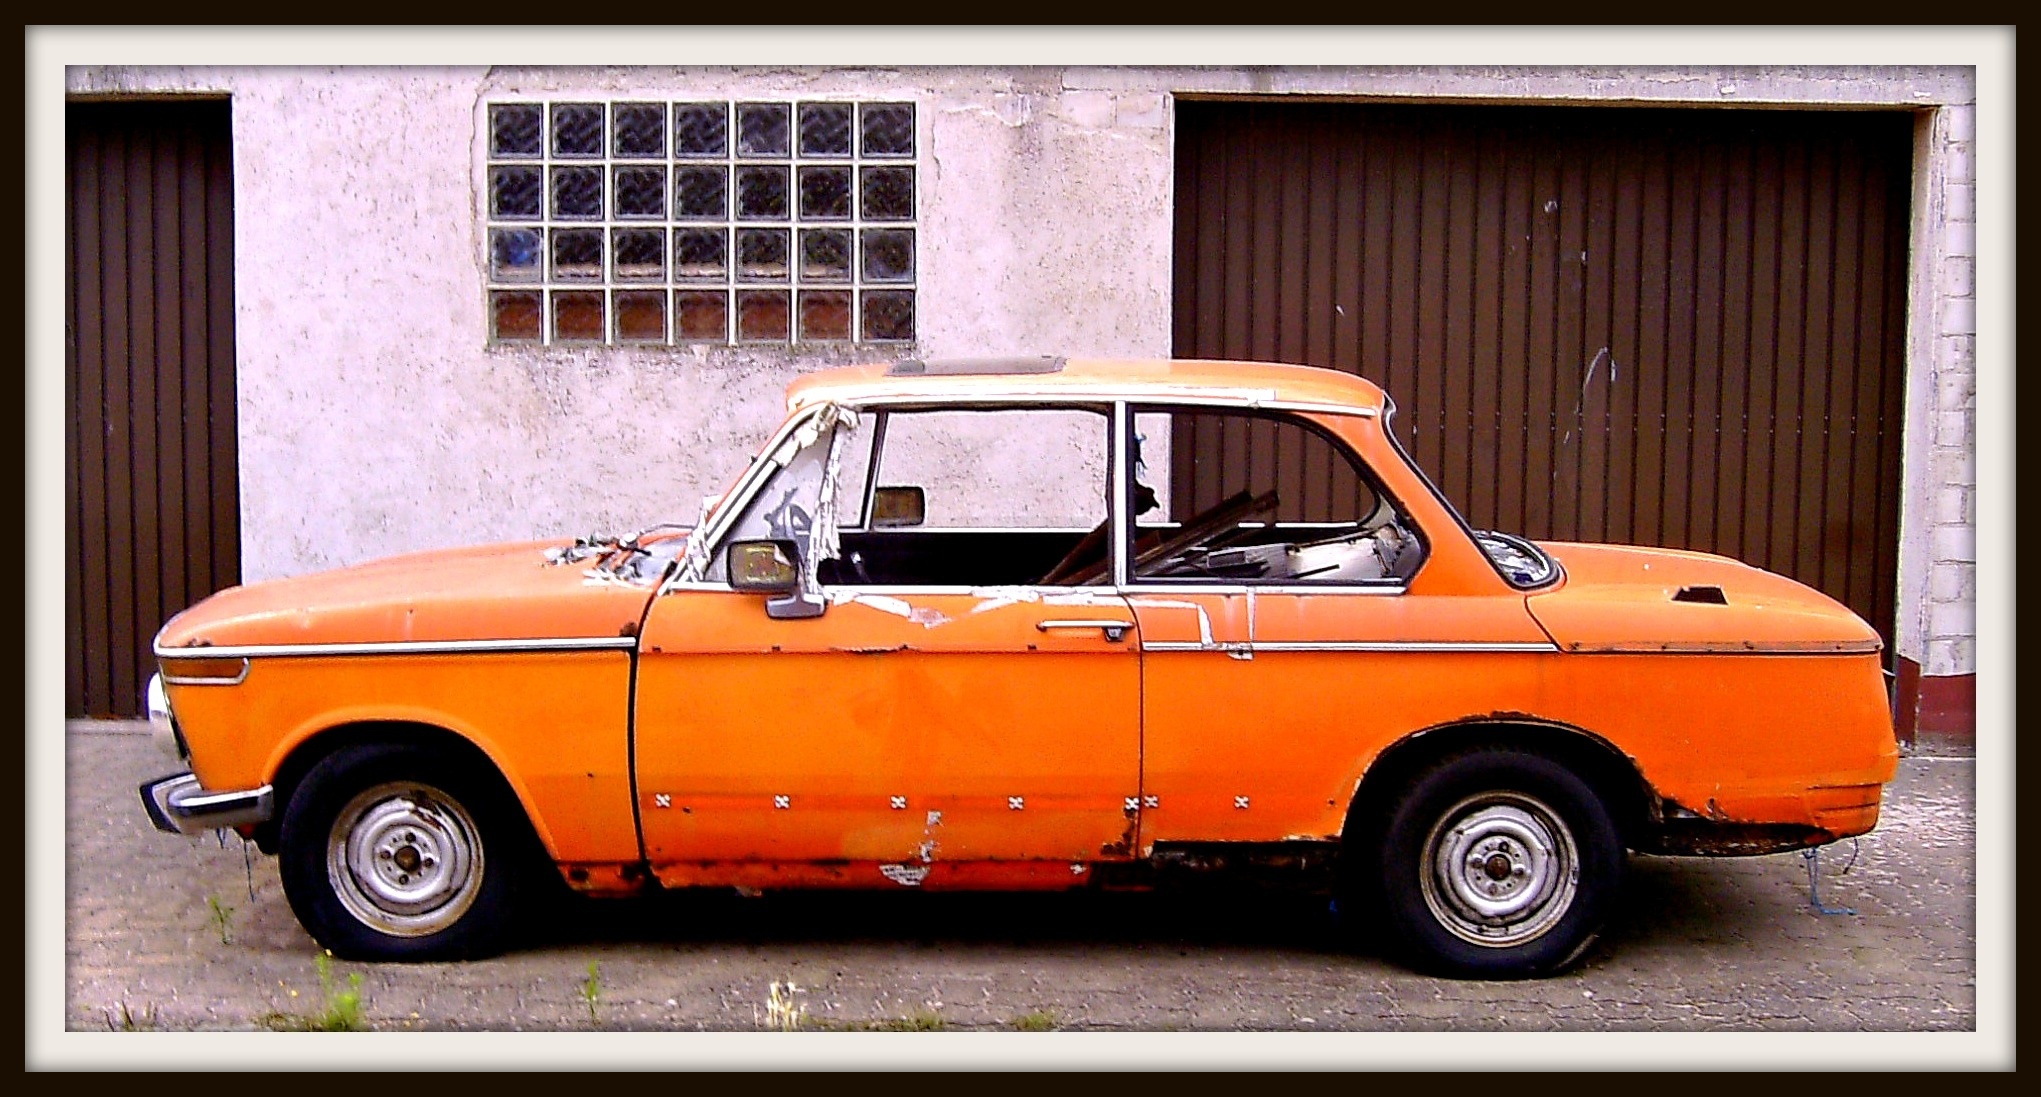
car, orange, vehicle, classic car, sedan, bmw, palatinate, antique car, land vehicle, neustadt an der weinstra e, automobile make, compact car, family car, palatine car